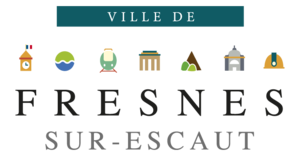
Logo officiel de la ville de Fresnes sur Escaut (depuis 2017)
Fresnes-sur-Escaut est une commune française située dans le département du Nord, en région Hauts-de-France.